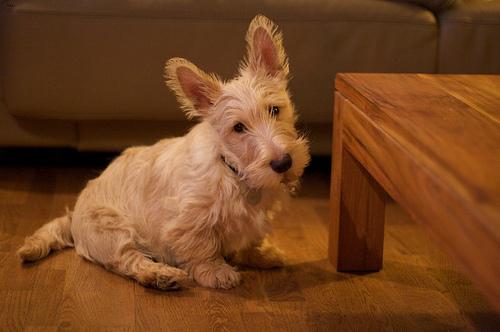
Breed: scottish terrier